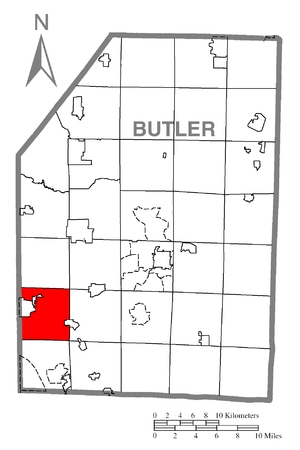
Jackson Township est un township, situé dans le comté de Butler, aux États-Unis. En 2010, il comptait une population de 3 657 habitants.